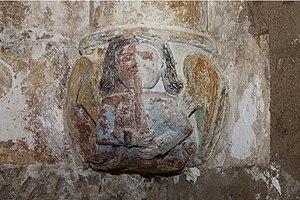
L'église Saint-Pierre de Dampierre est une église catholique française. Elle est située sur le territoire de la commune de Gargilesse-Dampierre, dans le département de l'Indre, en région Centre-Val de Loire.